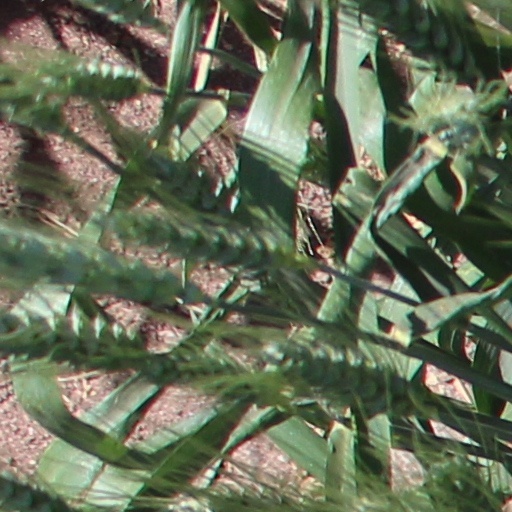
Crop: wheat